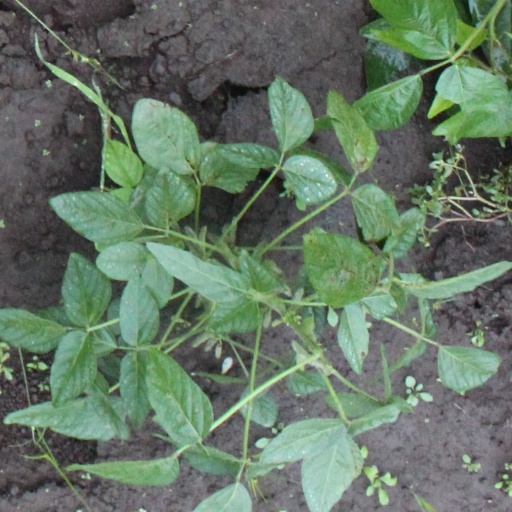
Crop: soybean